Grandmaster (chess)

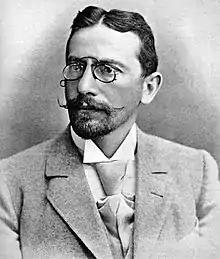
Siegbert Tarrasch (1862–1934)

The Ostend tournament of 1907 was divided into two sections: the Championship Tournament and the Masters' Tournament. The Championship section was for players who had previously won an international tournament. Siegbert Tarrasch won the Championship section, over Carl Schlechter, Dawid Janowski, Frank Marshall, Amos Burn, and Mikhail Chigorin. These players were described as grandmasters for the purposes of the tournament.